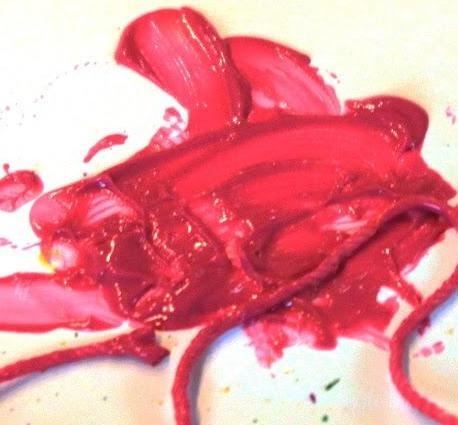
Texture: smeared